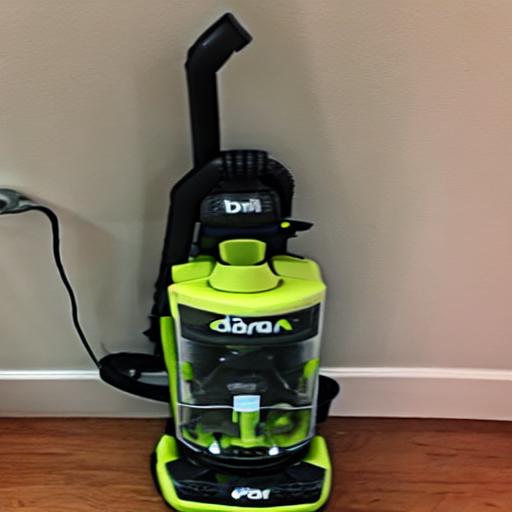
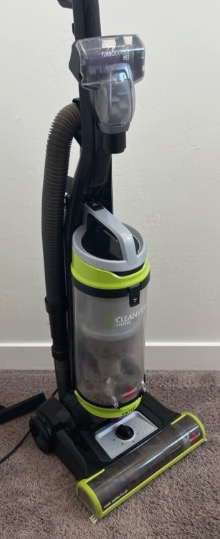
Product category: items_vacuum
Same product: no